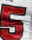
Number: 5